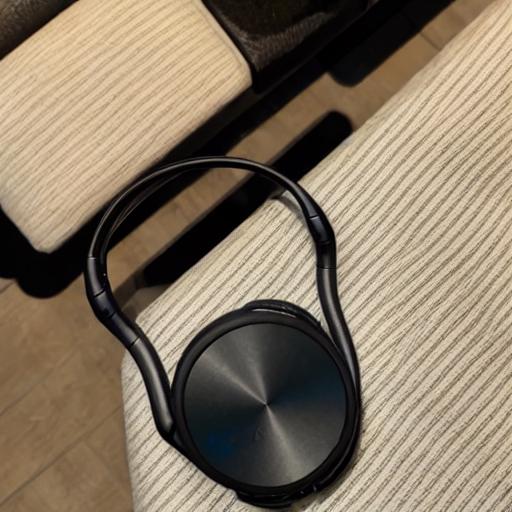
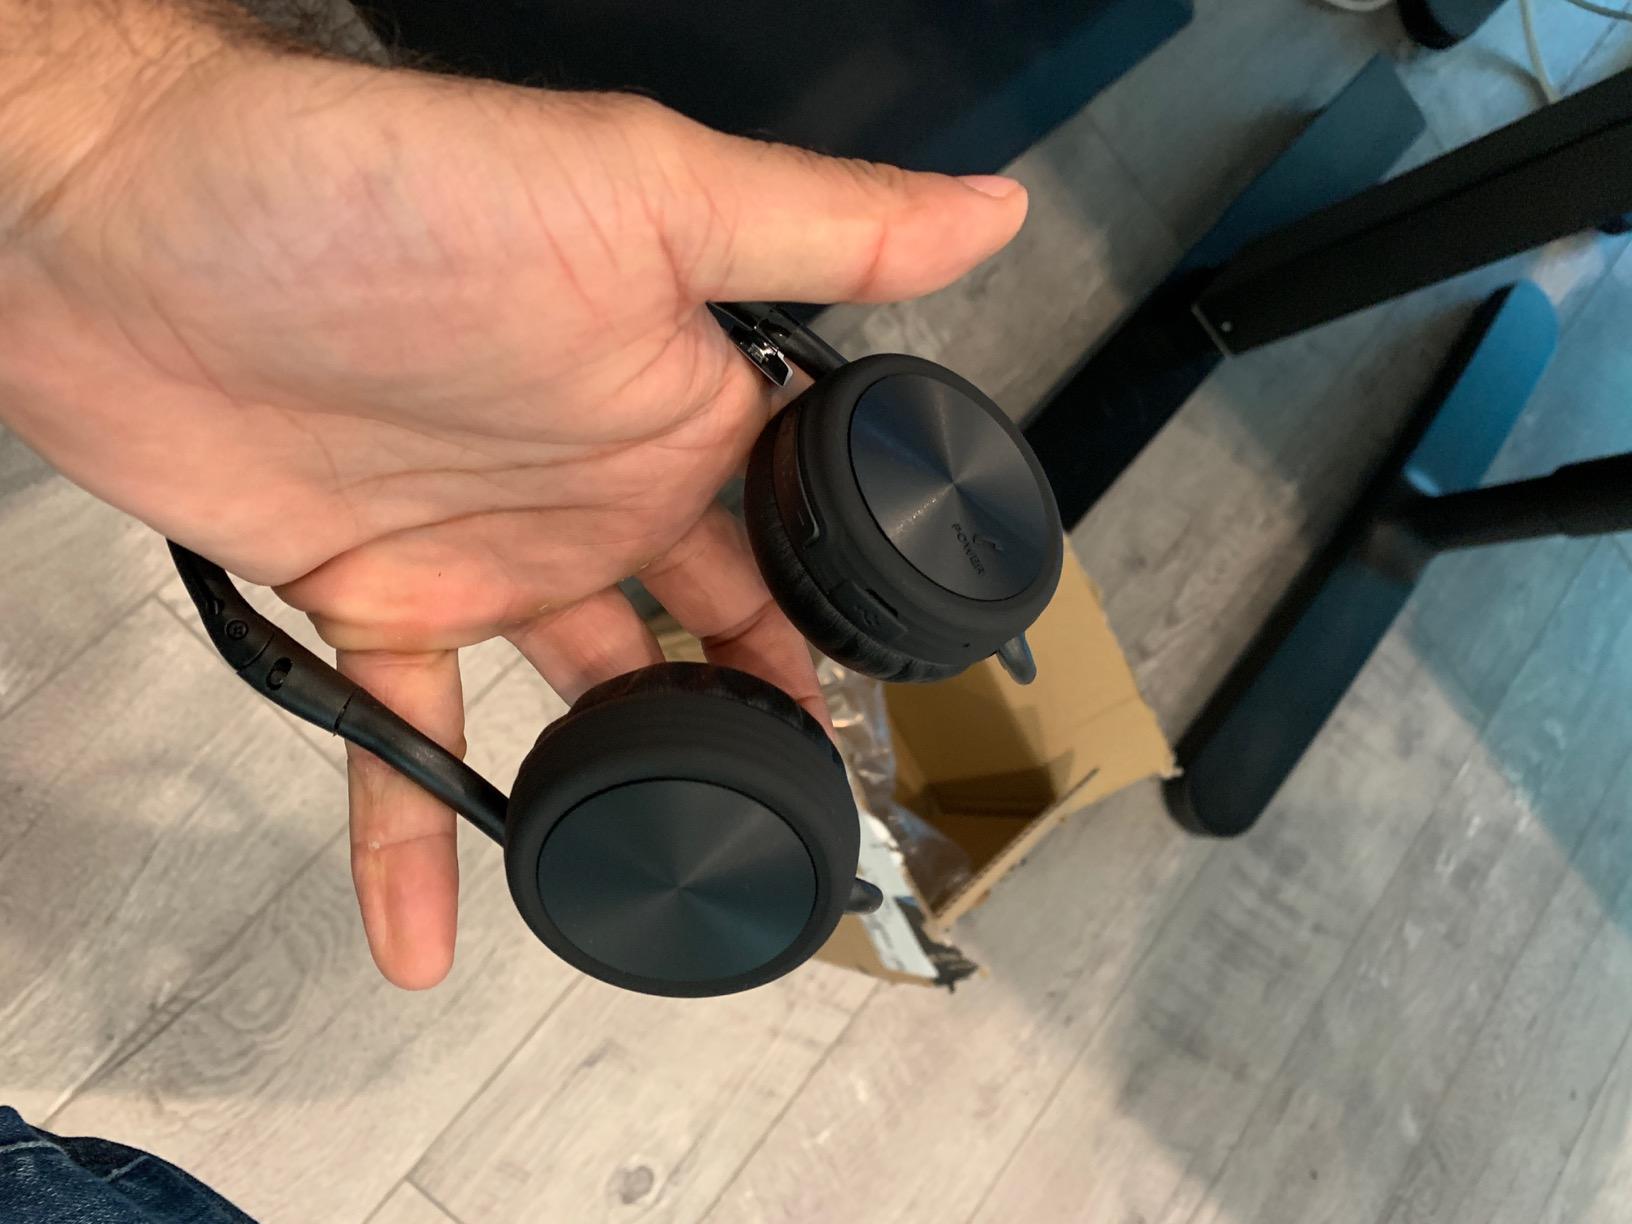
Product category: headphones
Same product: no